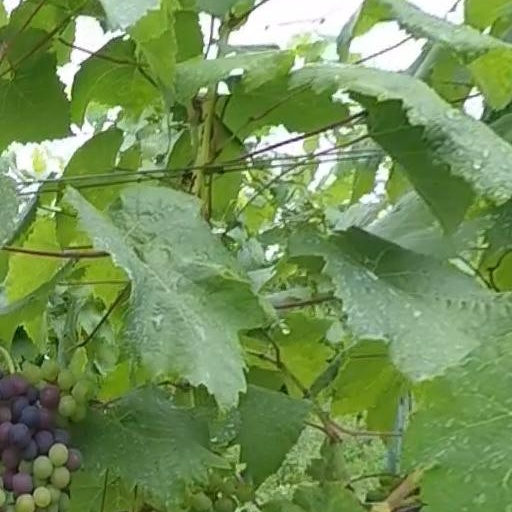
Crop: grape